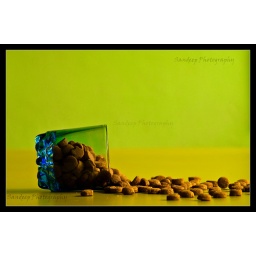
When I was sitting idle in the morning...(only natural lighting used for this table top shot) View in Black